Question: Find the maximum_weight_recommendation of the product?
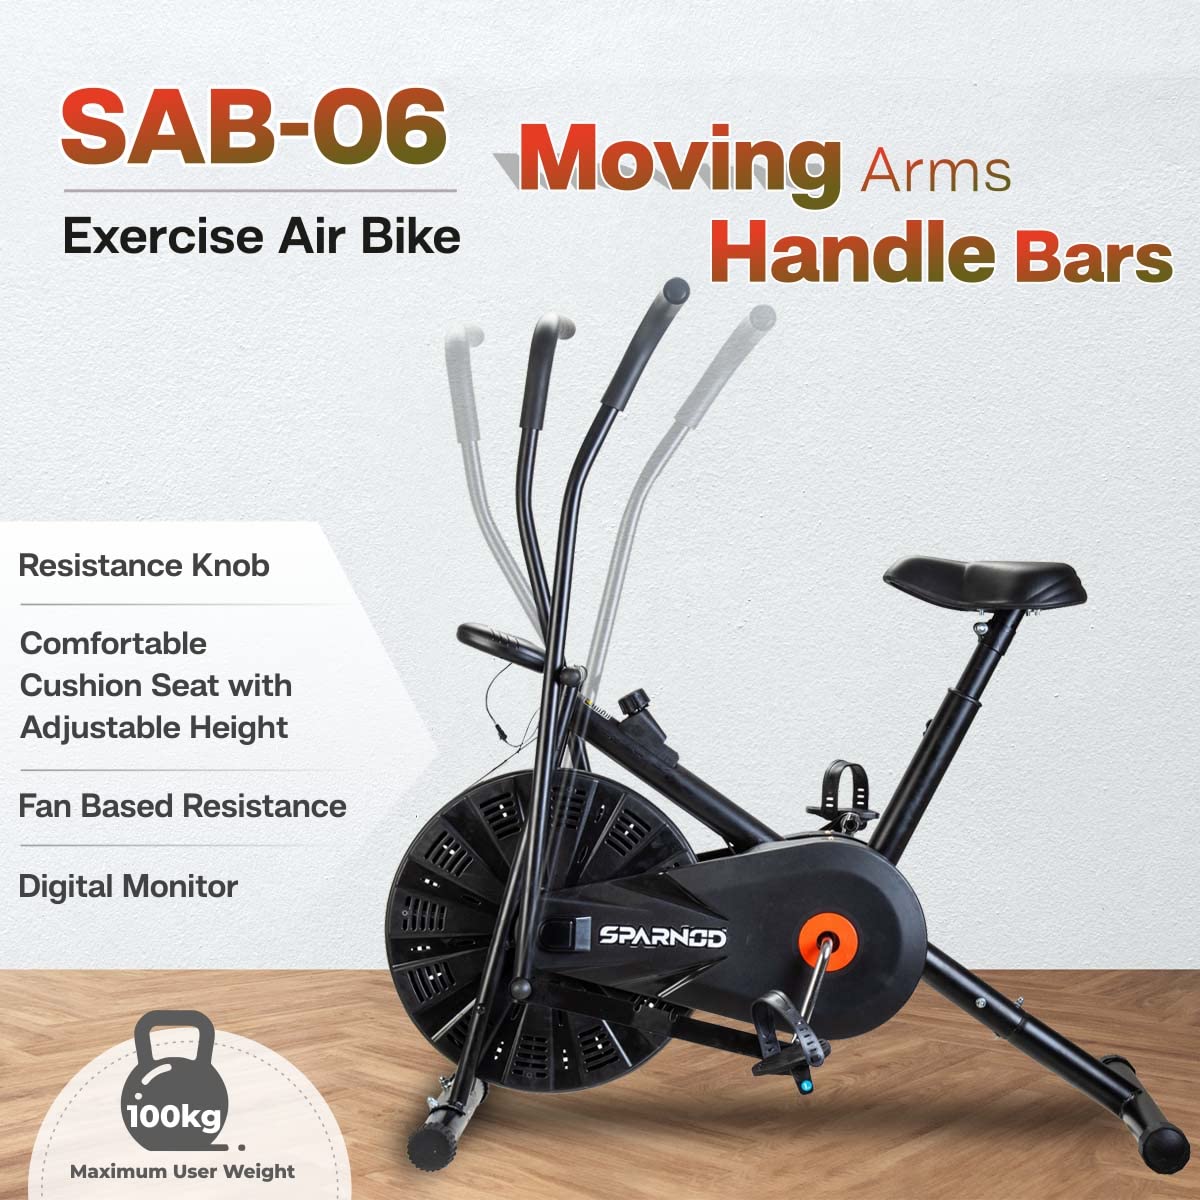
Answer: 100 kilogram